List of Modern Family characters

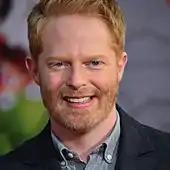
Jesse Tyler Ferguson portrayed Mitchell Pritchett, Cameron's husband and Lily and Rexford's father.

Mitchell Vincent "Mitch" Pritchett (Jesse Tyler Ferguson) is Jay's son, Claire's younger brother, Gloria's stepson, Manny's stepbrother, Joe's half brother, Haley, Alex and Luke's uncle, one of Lily's fathers, and partner of 16 years to Cameron. In the season finale of the fifth season, he and Cam get married. He is a low-key, mild-mannered person but has many sensitive qualities. Most times, he is the exact opposite of Cameron, which usually causes disagreements. Cameron acts as a counterbalance to Mitchell's uptight, worrying ways. Because of his mild-mannered, uptight nature, he is sometimes embarrassed by Cameron's flamboyance, but also takes pride in his many talents. He is uncomfortable with public displays of affection, as well as invasion of his personal space. He is an overprotective and cautious father. He is shown to be a capable lawyer, even representing an entire building full of people one-by-one with no prior notice. A recurring theme on the show is Mitchell's relationship with his father, which was strained by the revelation of Mitchell's homosexuality. Mitchell is a musical theater fan and enjoyed ice skating as a kid, though he later admitted that he liked working with his sister as a team more than the ice skating itself. Although he fancies himself as a handyman, everybody is afraid of him around tools. From his degrees hanging in his office, it is apparent that Mitchell attended undergrad at Cornell University and law school at Columbia University.